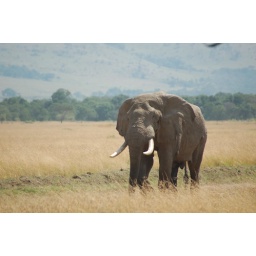
HUGE elephant in the road